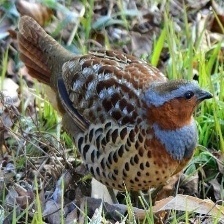
Species: CHINESE BAMBOO PARTRIDGE
Scientific name: BAMBUSICOLA THORACICUS
ImageNet parent category: partridge